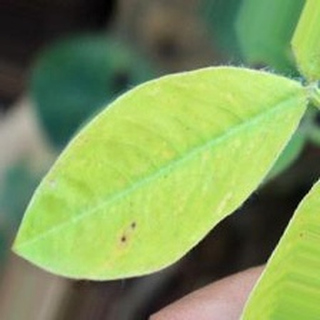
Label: groundnut_nutrition_deficiency